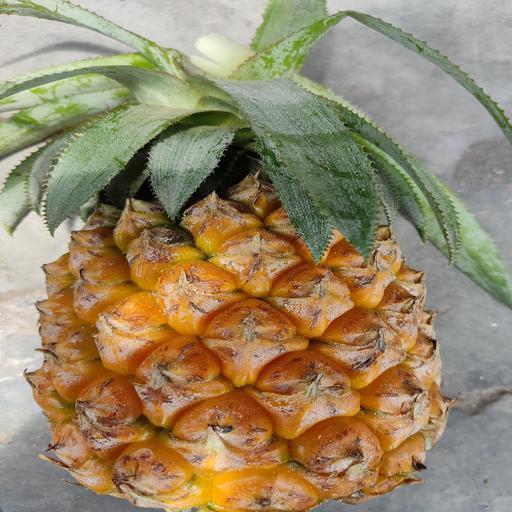
Crop type: Pineapple